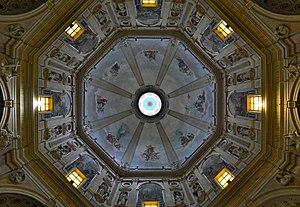
Montefiascone une commune italienne d'environ 13 300 habitants, située dans la province de Viterbe, dans la région Latium, en Italie centrale.